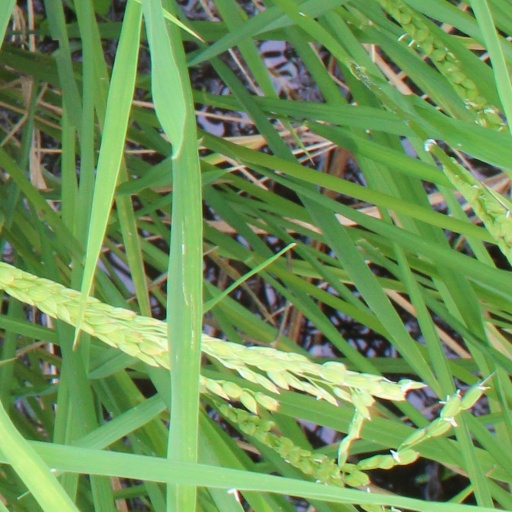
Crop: rice